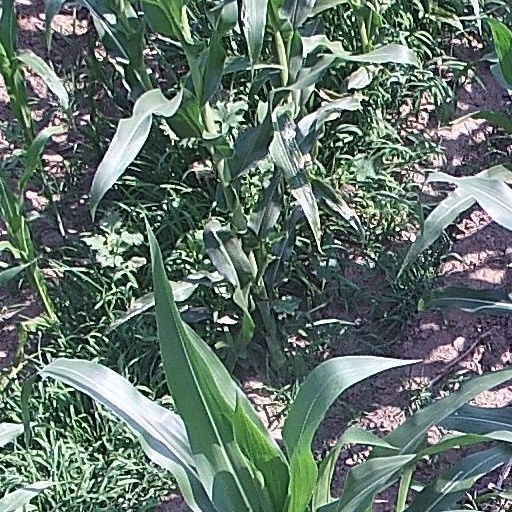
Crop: maize; corn